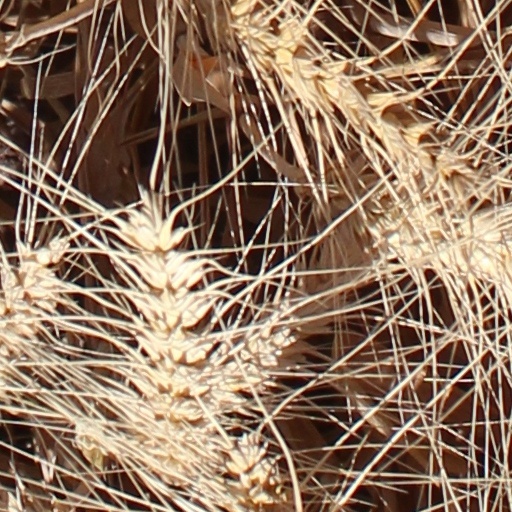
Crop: wheat